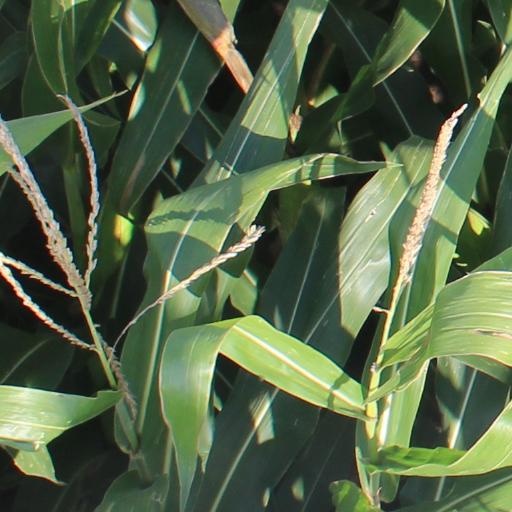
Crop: maize; corn